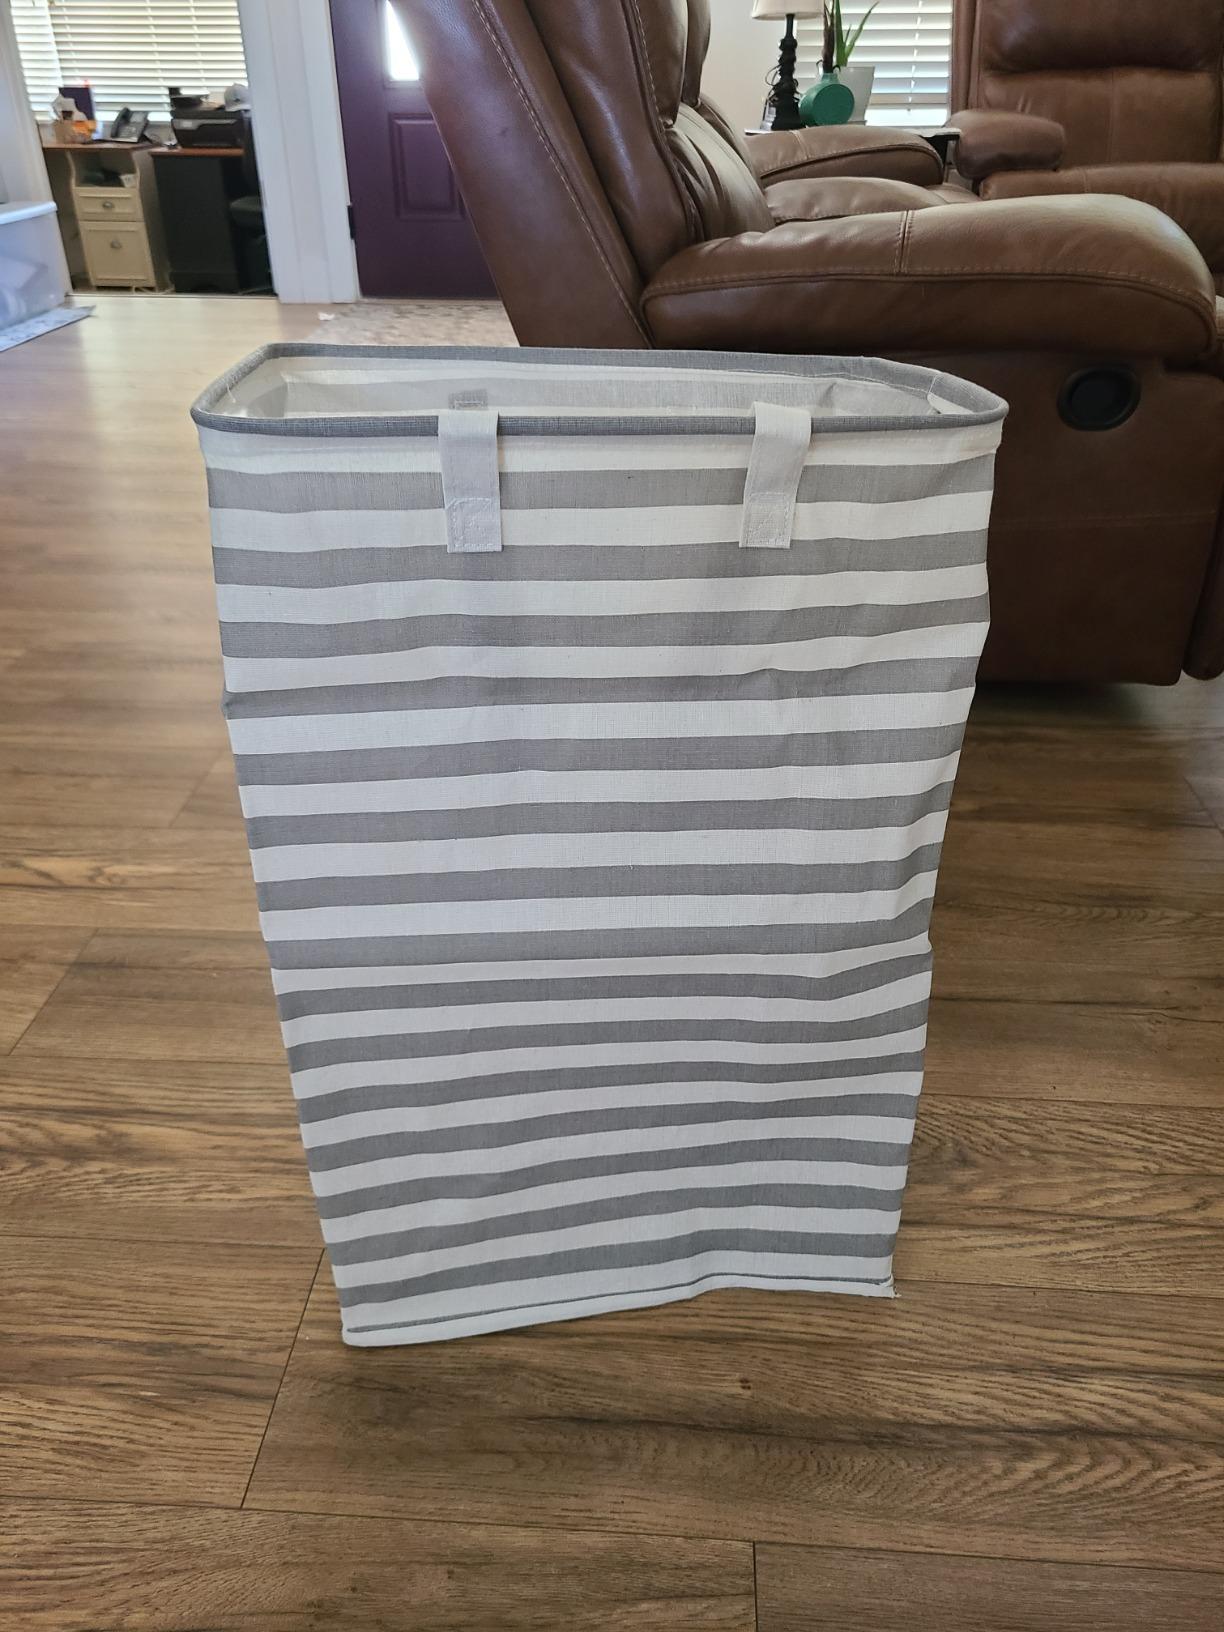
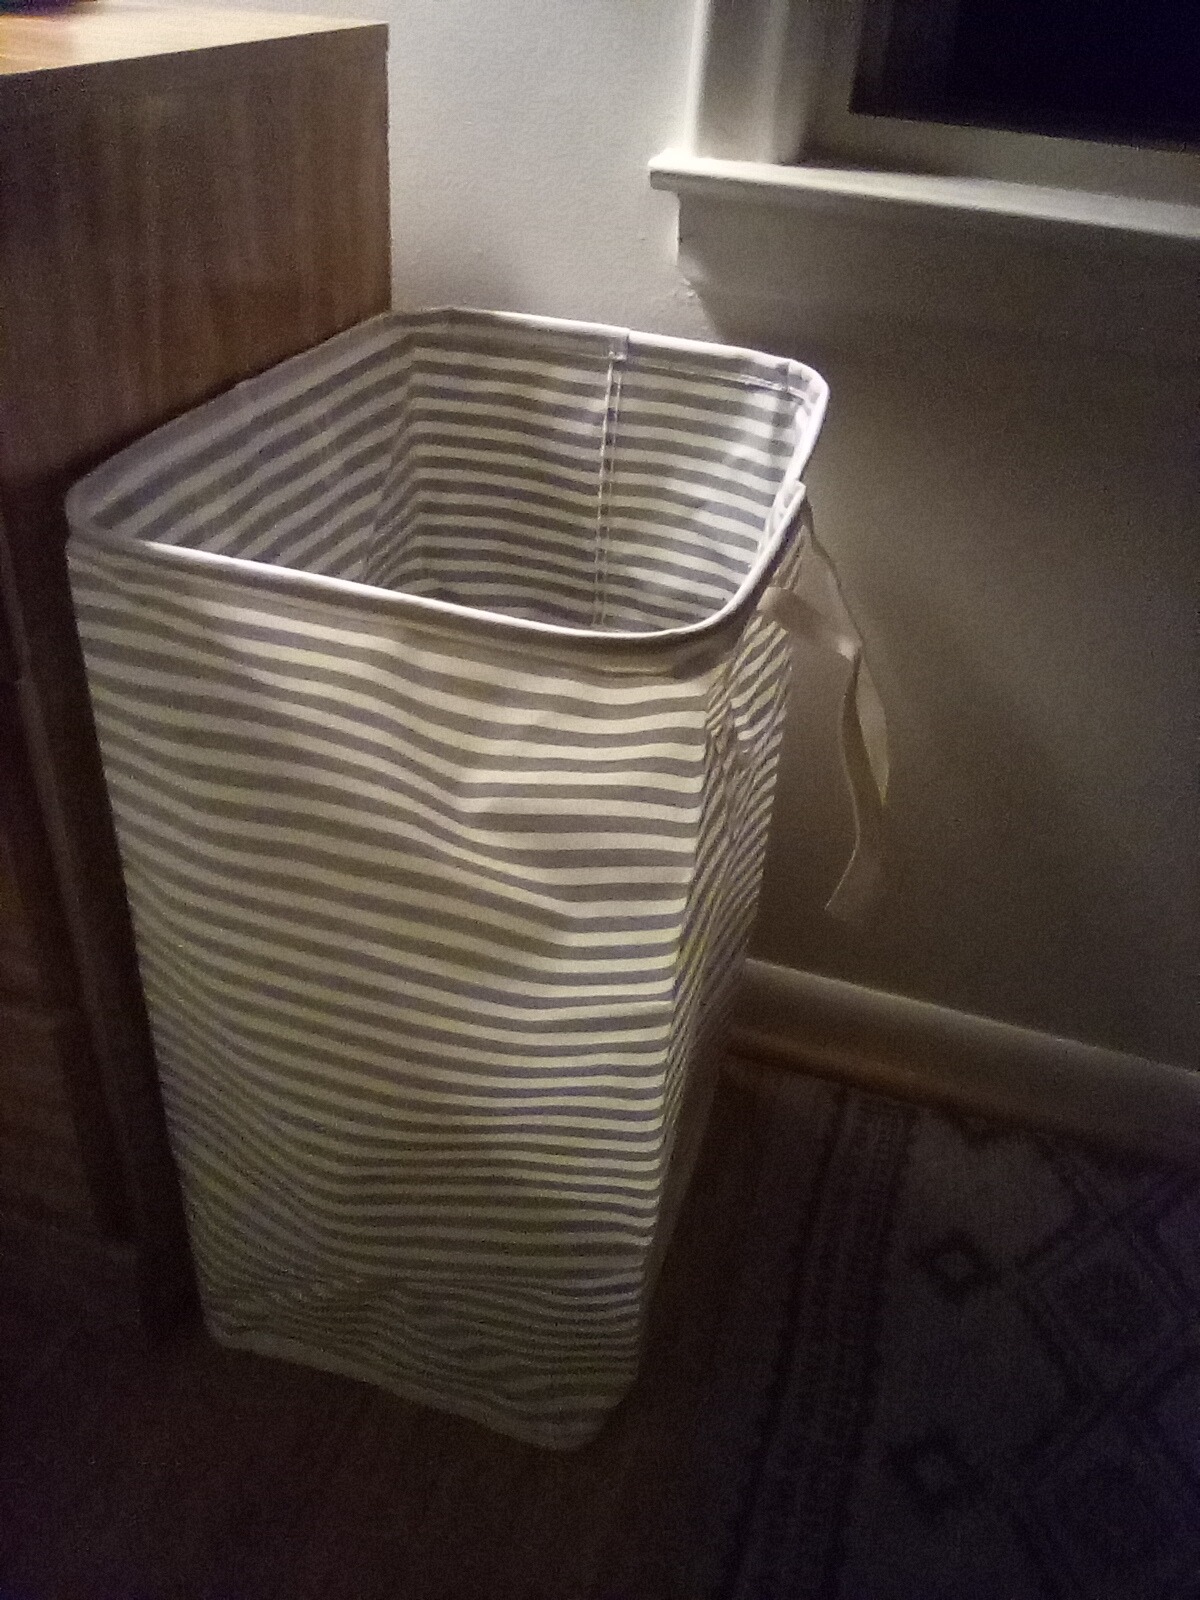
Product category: items_hamper
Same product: no